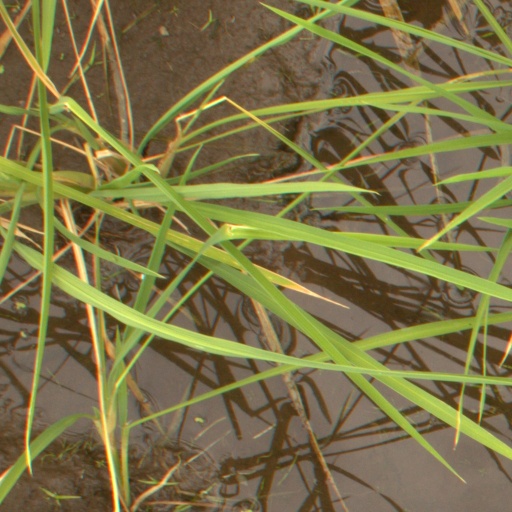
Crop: rice